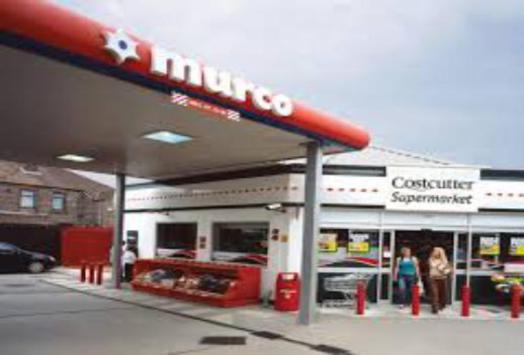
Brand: murco-1
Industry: Electronic